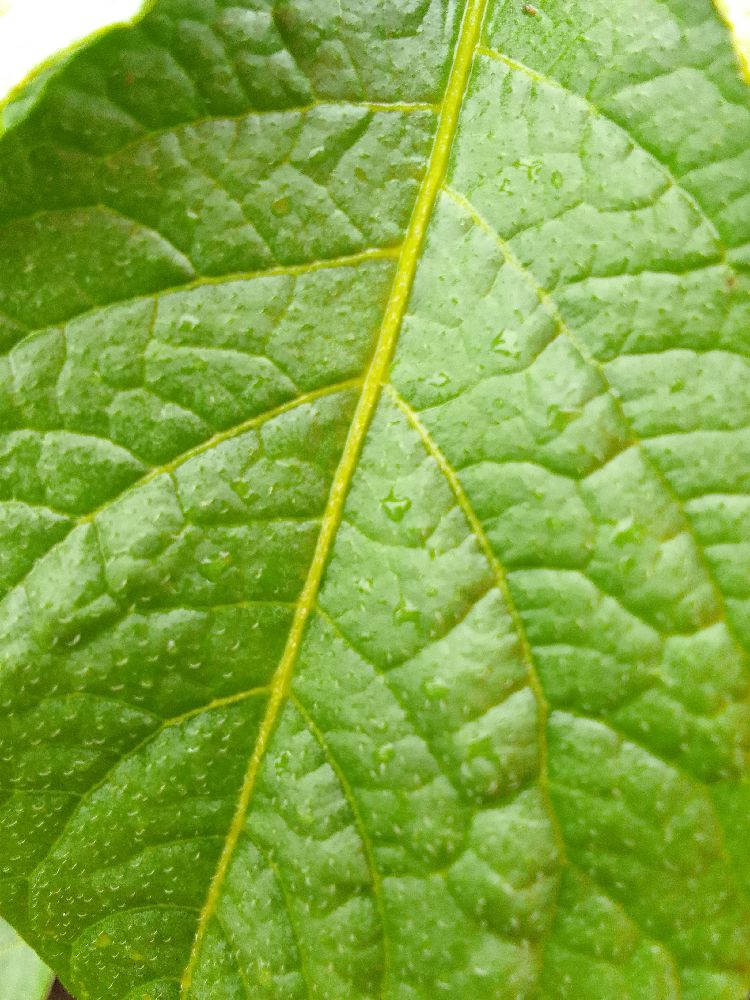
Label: Healthy